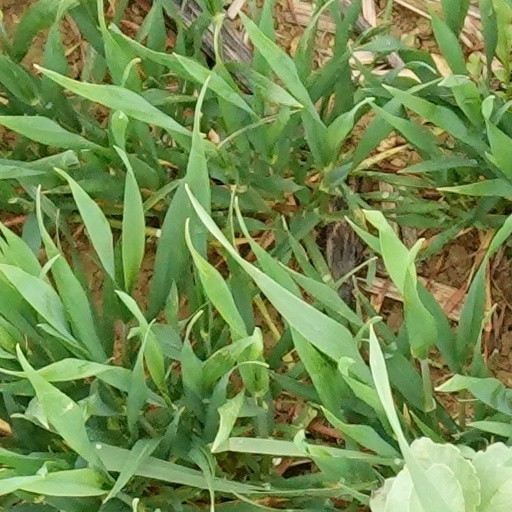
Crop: wheat